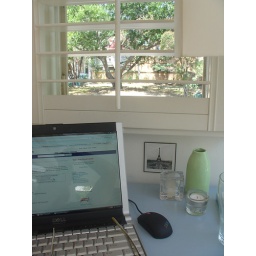
I unstuck the window in the study! :) Now the breeze comes in and I can see out to the pretty tree in the park